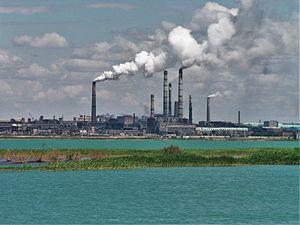
Le lac Balkhach est le plus grand lac du Kazakhstan et le troisième d'Asie, après la mer Caspienne et le lac Baïkal, situé en Sibérie orientale et avec lequel il est souvent confondu.
Balkhach, ou Balkhash en anglais, est une ville située sur la rive nord du lac Balkhach dans l'oblys de Karaganda au Kazakhstan.